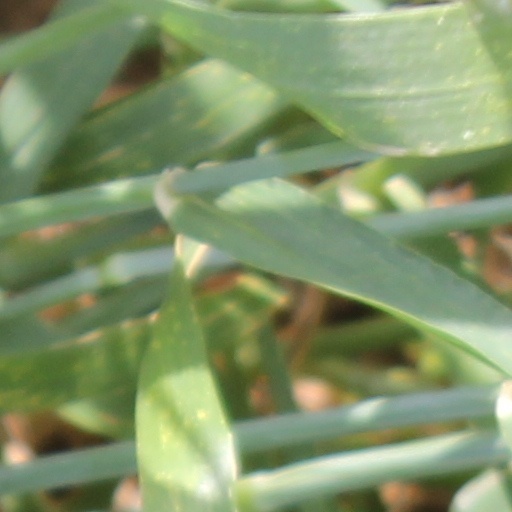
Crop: wheat